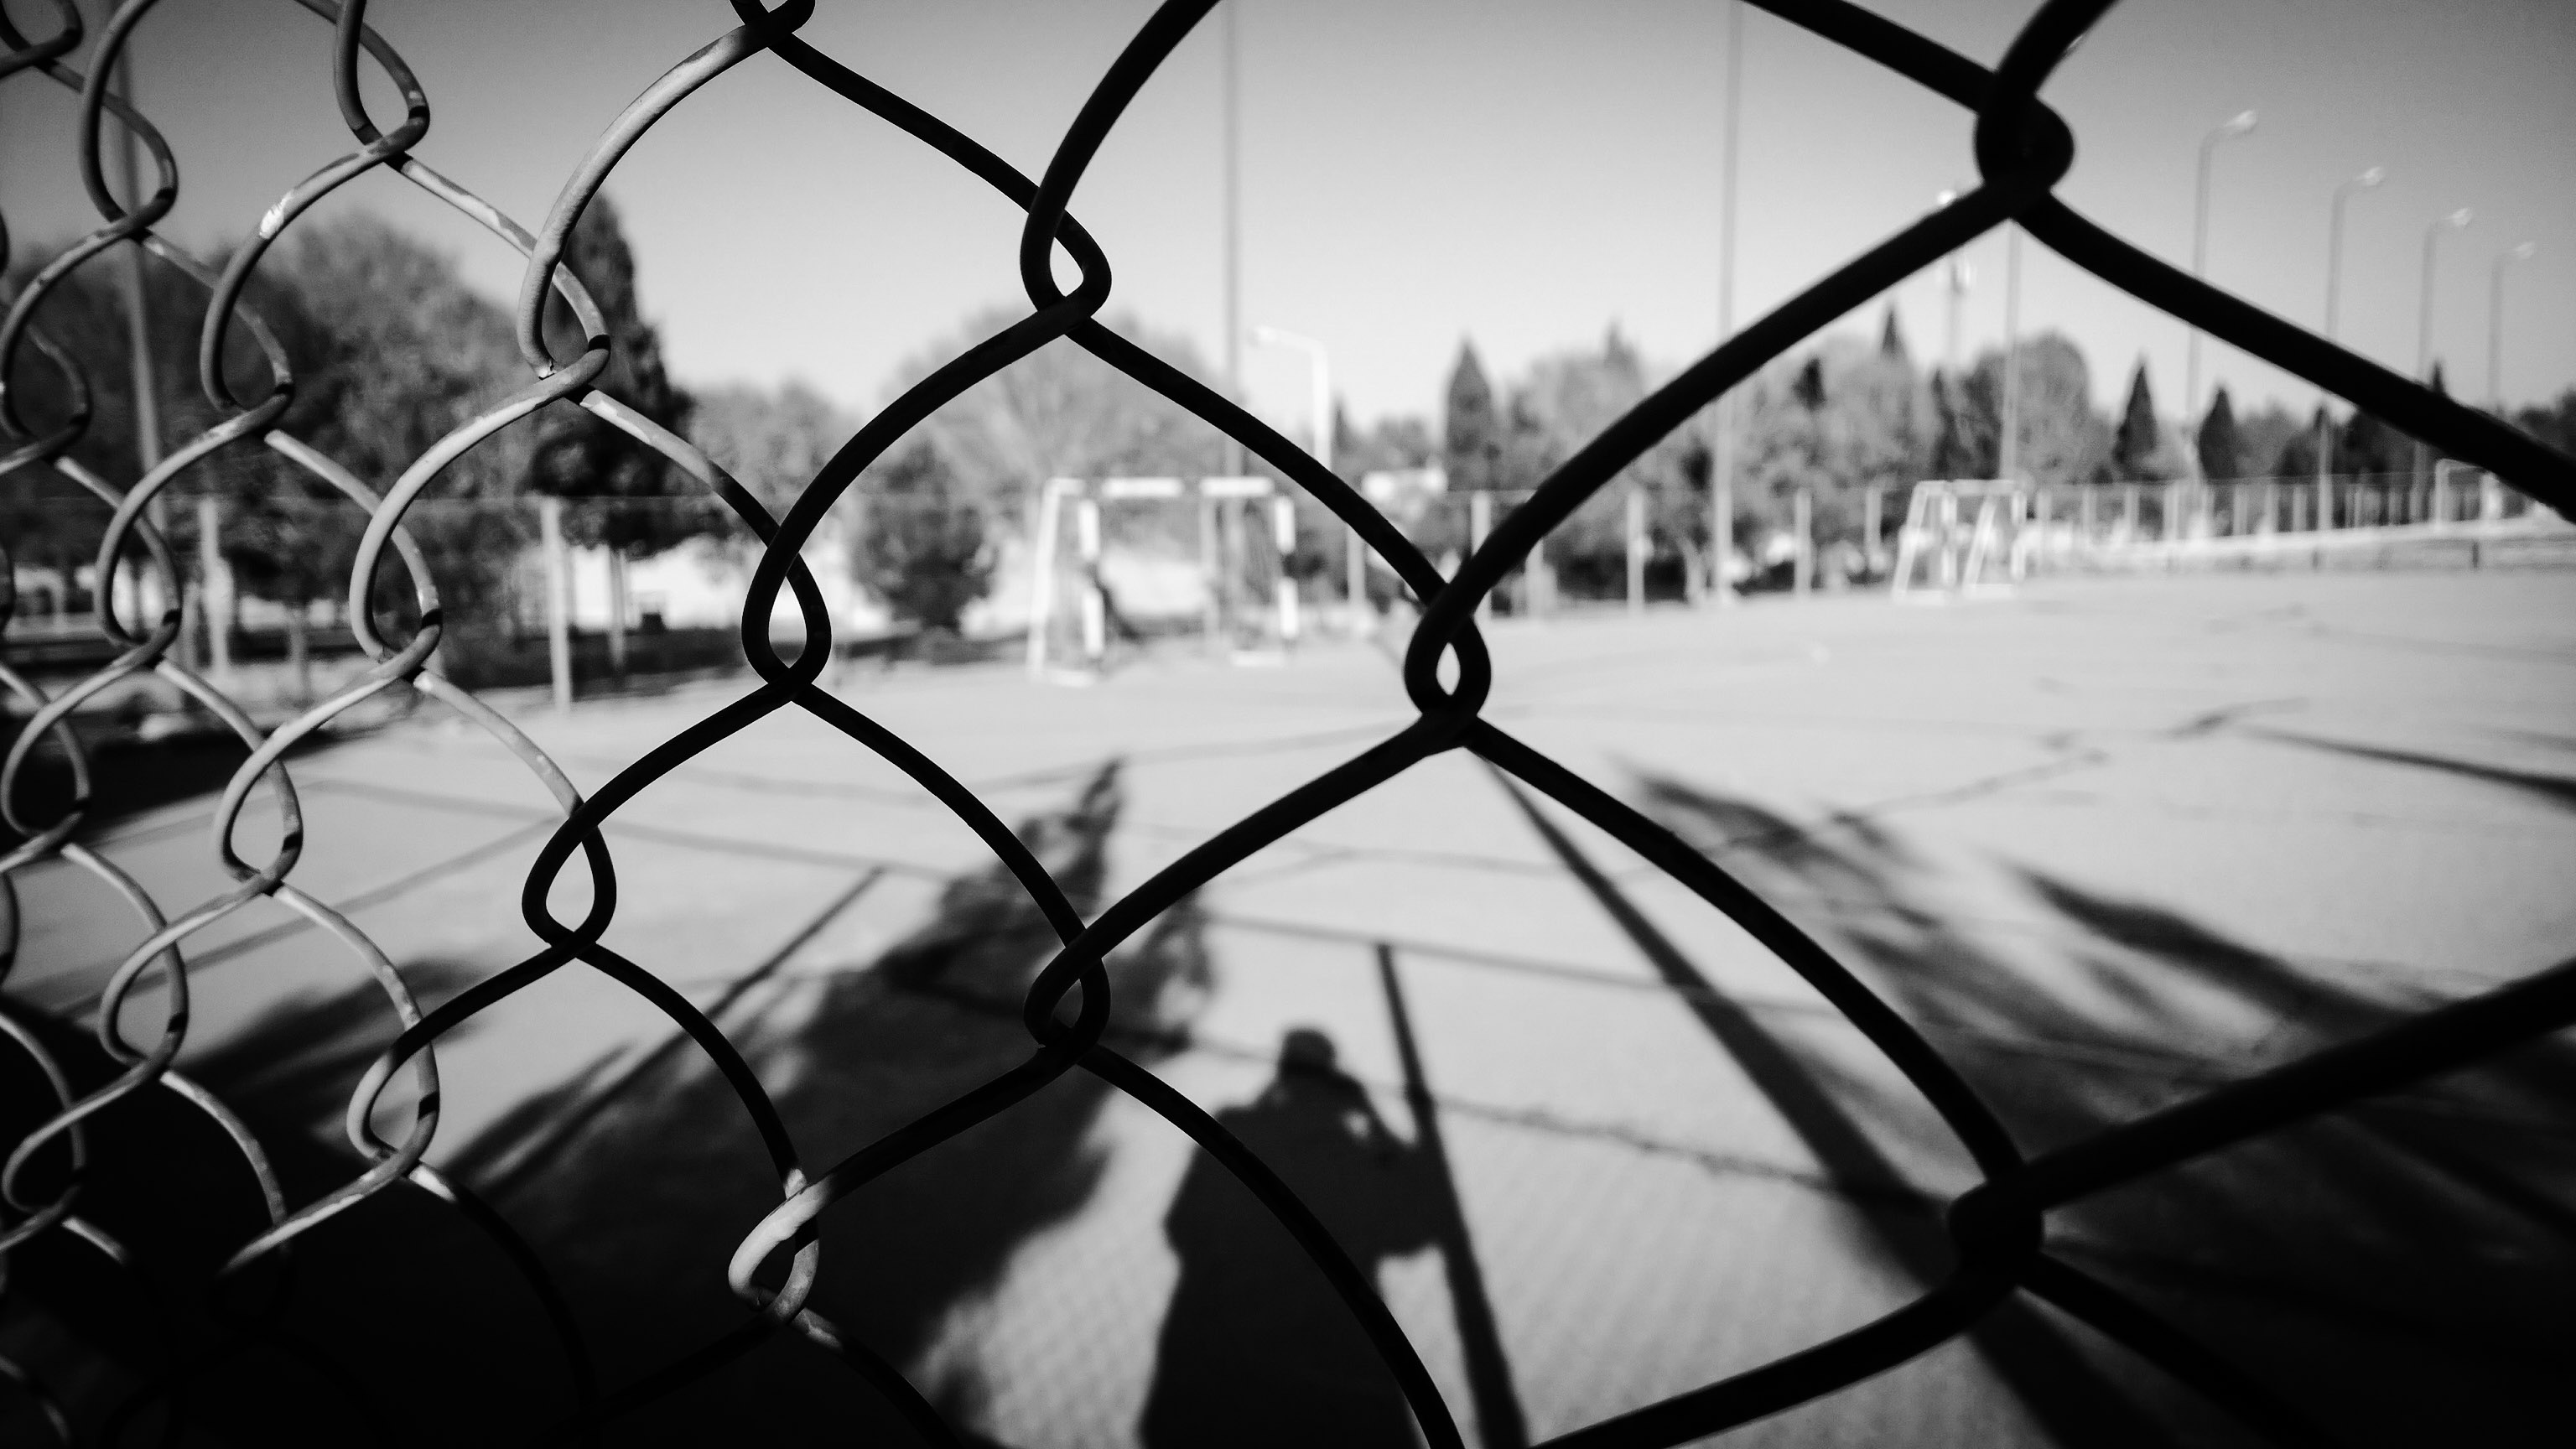
branch, light, black and white, white, photography, sunlight, line, reflection, shadow, darkness, black, monochrome, circle, symmetry, grid, shape, monochrome photography